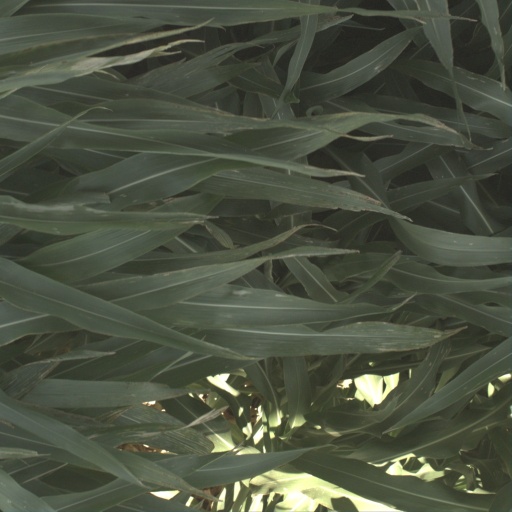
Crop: sorghum